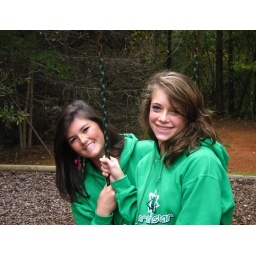
ew i look disgusting. but we were sleeping in railroad cars so oh well... haha